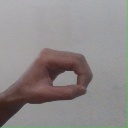
अक्षर: औ